Technische Nothilfe

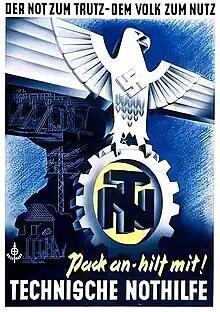
Poster for Technische Nothilfe

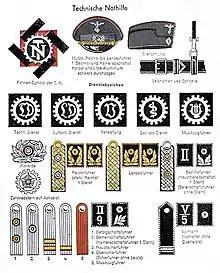
Flag symbol, uniform caps, and branch and rank insignia of the "Technische Nothilfe". Chart from "Der Soldatenfreund" pocket calendar 1942.

The TN was founded on 30 September 1919 by with the stated purpose to protect and maintain vital and strategic facilities (e.g., gas works, water works, power stations, railways, post offices, agriculture concerns and food production activities). At the time (1919–1923), these vital infrastructure facilities were under threat from sabotage and attack during a period bordering on civil war, which was caused by the collapse of German economy following the end of World War I and exacerbated by a spate of politically motivated wildcat strikes, usually by left-wing elements. In effect they were strike-breakers.